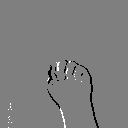
ASL letter: m